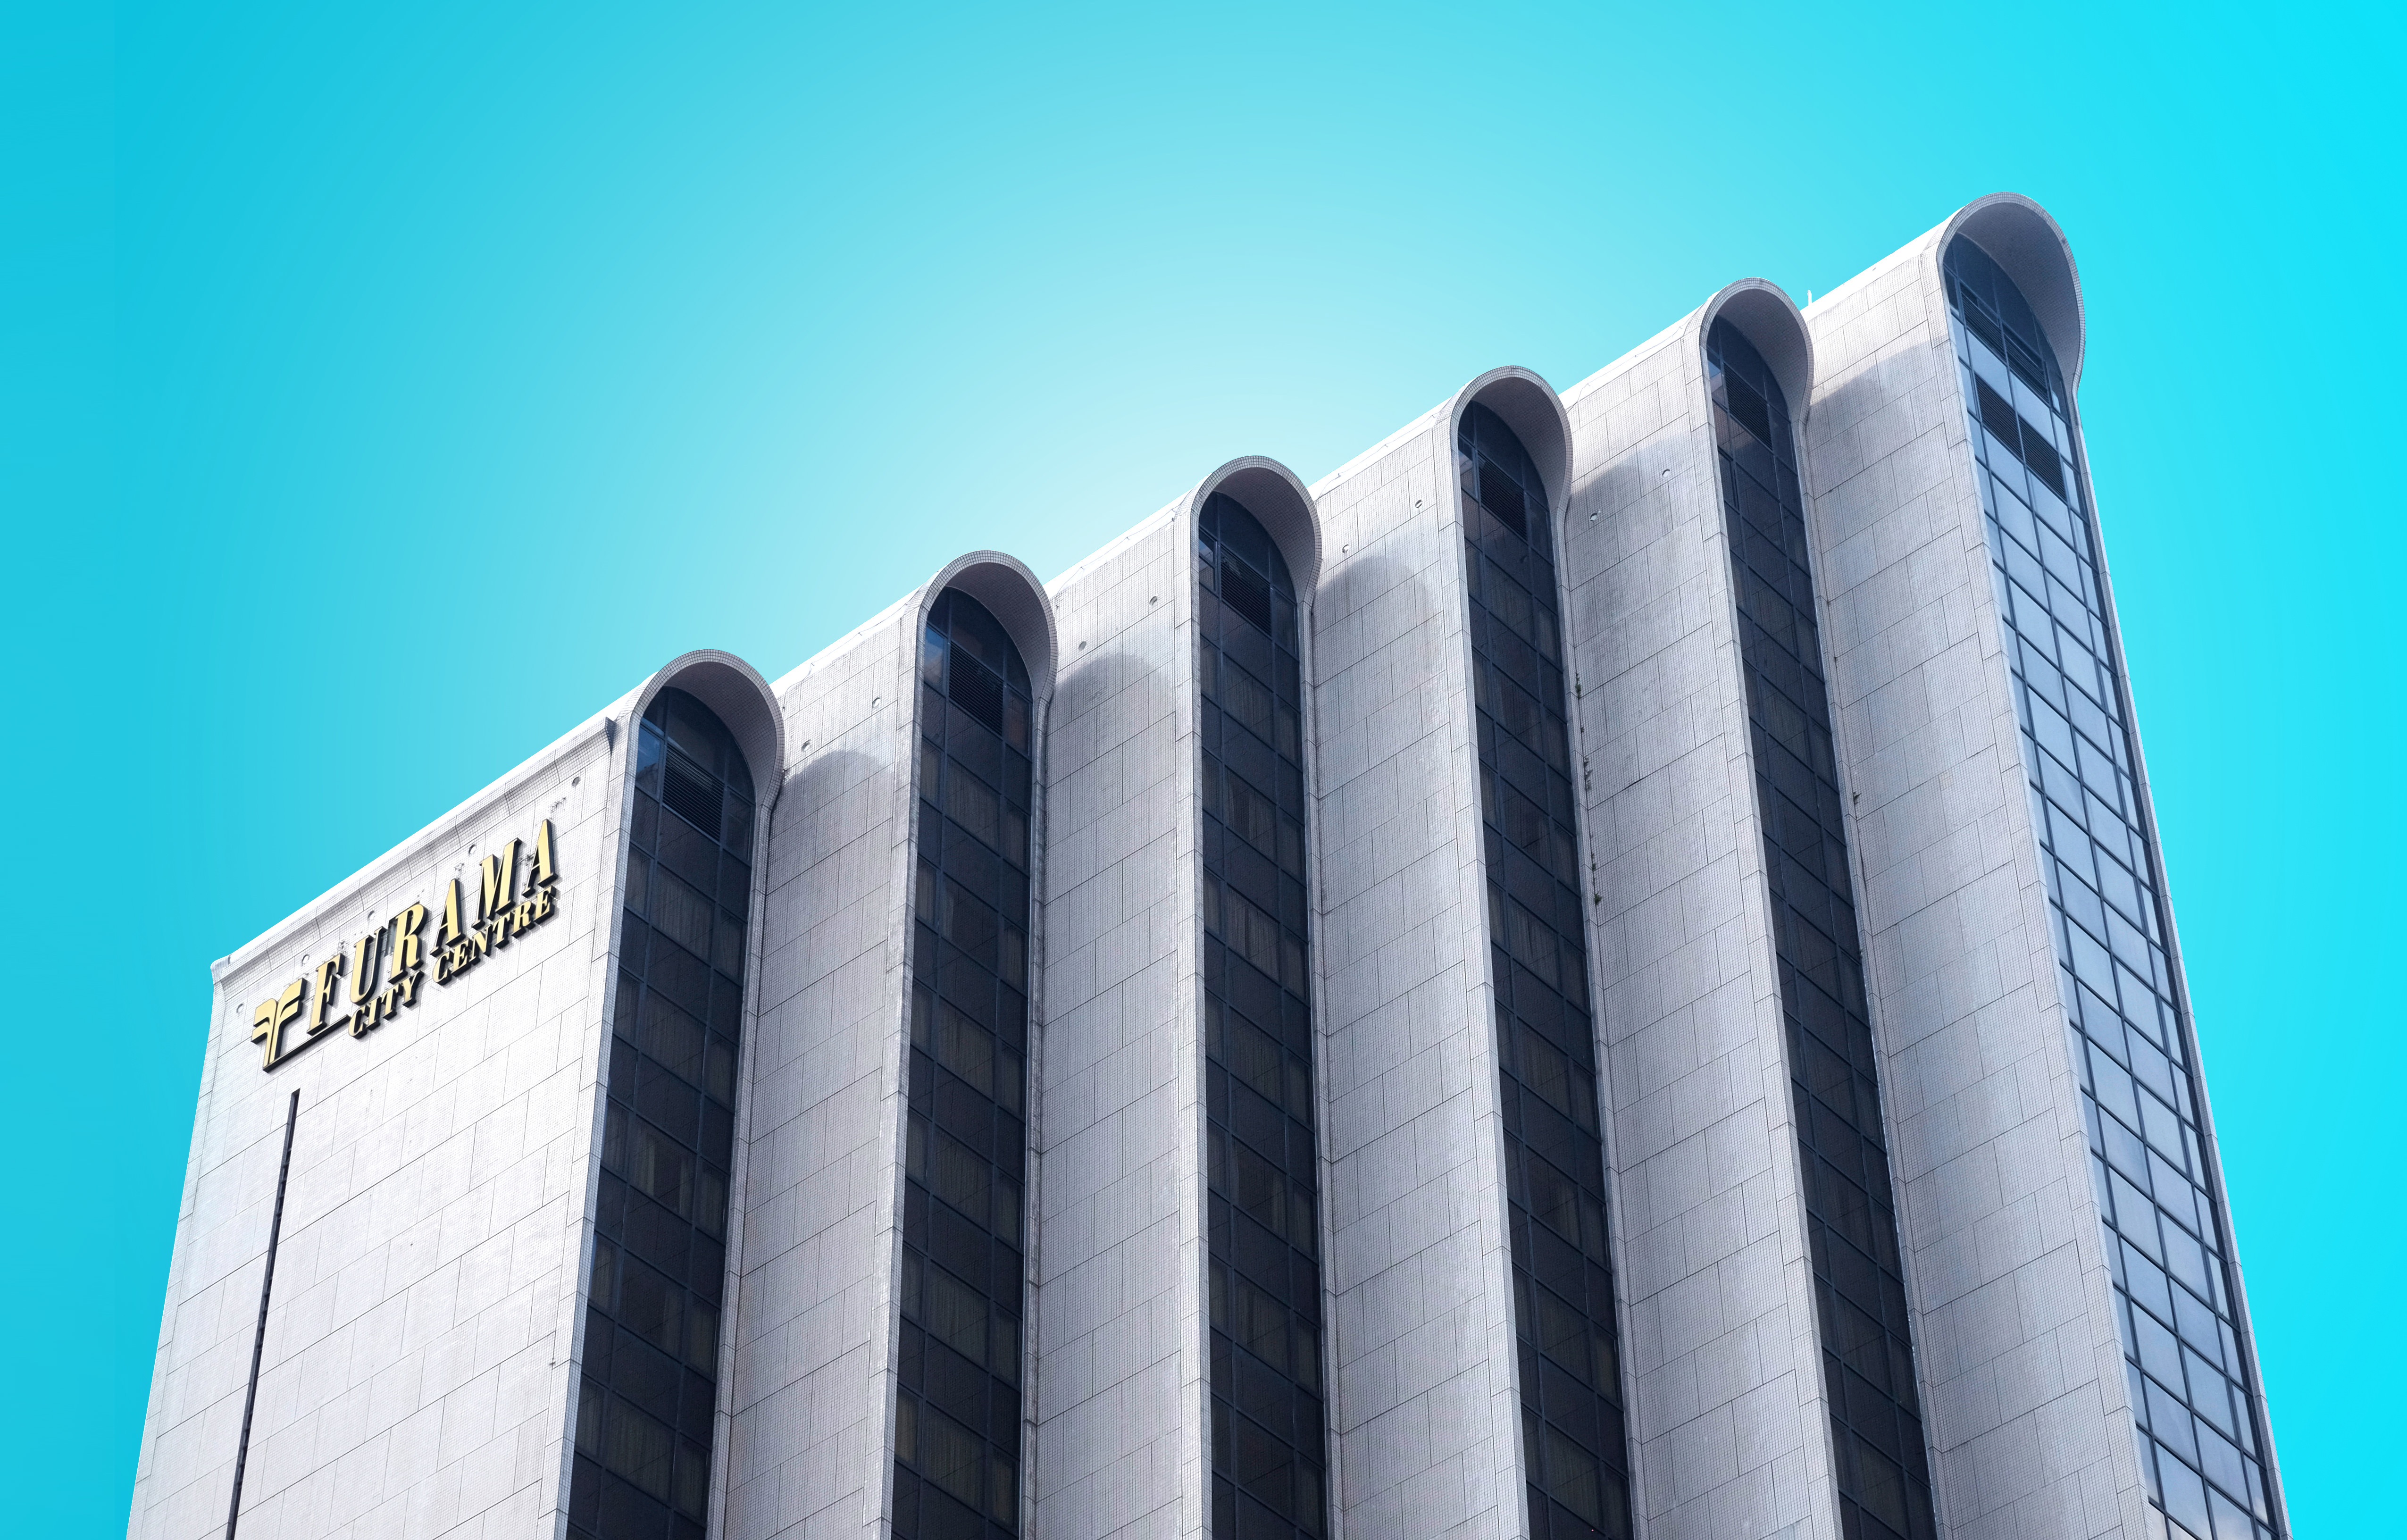
architecture, structure, glass, building, city, skyscraper, urban, downtown, pattern, line, office, landmark, facade, blue, business, modern, tower block, contemporary, shapes, depth of field, brutalist architecture, steel and concrete structure